Karen Carpenter

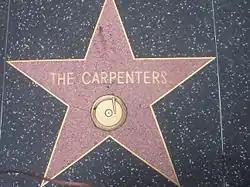
The Carpenters' star at the Hollywood Walk of Fame

Reacting to Carpenter's death, songwriter Burt Bacharach said that she "had a sound in her voice that was very unique, that I haven't heard before."